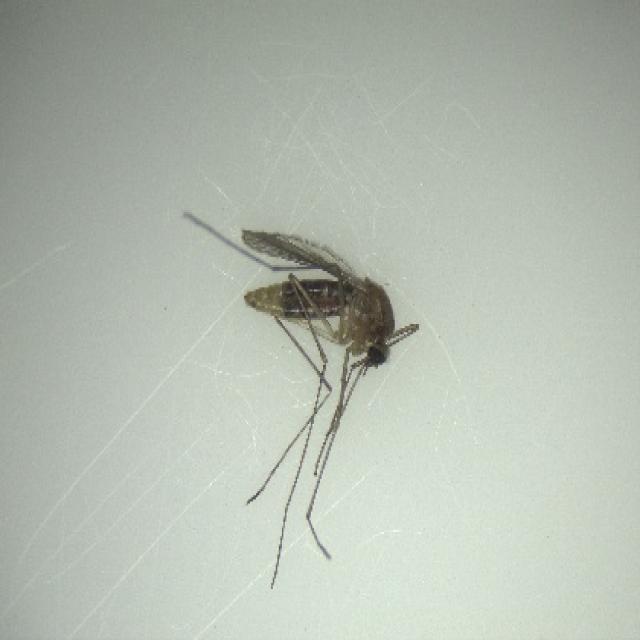
Species: culex_pipiens